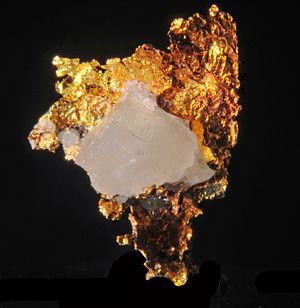
or, cristaux de quartz
L'or natif est une espèce minérale naturelle, corps simple métallique, rare de formule chimique Au, correspondant principalement à l'élément chimique or noté Au. L'or appartient à la classe minéralogique des éléments natifs, en particulier il s'agit d'un métal natif. Ce métal précieux et noble peut être pur ou associé à d'autres métaux, comme l'argent, le cuivre, le palladium, le mercure, le fer ...